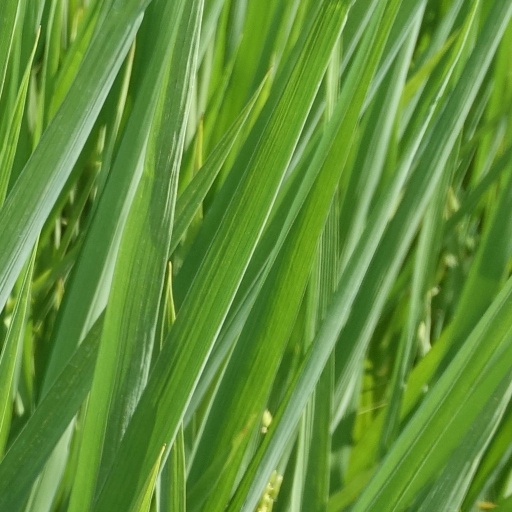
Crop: rice